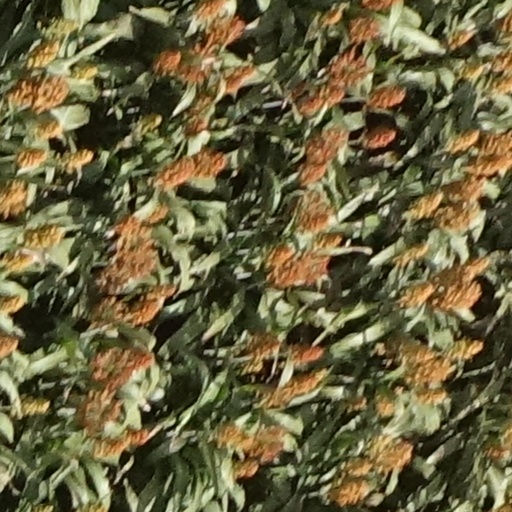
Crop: sorghum